Michael Green (judge)

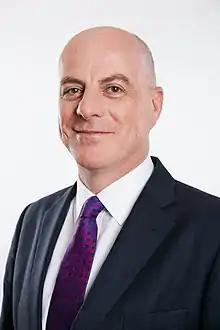
Green in 2018

Sir Michael Anthony Green styled Mr Justice Michael Green (born 23 October 1964) is a British High Court judge.